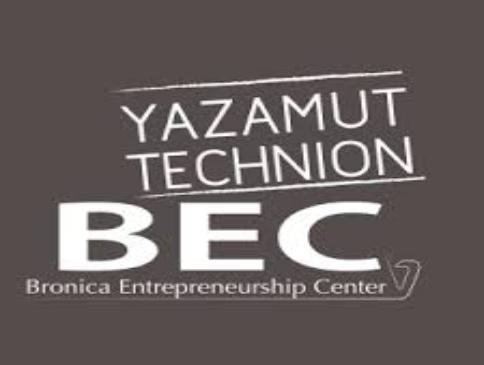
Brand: Bronica
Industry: Electronic